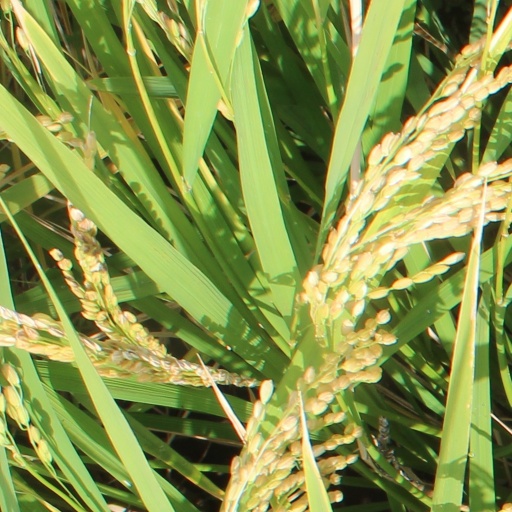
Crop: rice